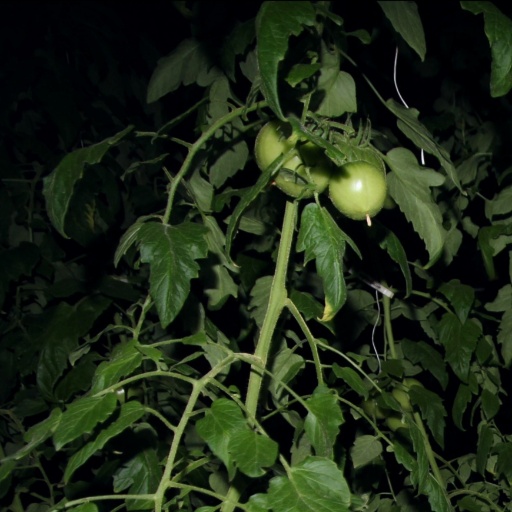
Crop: tomato